Pagórki, Warmian-Masurian Voivodeship

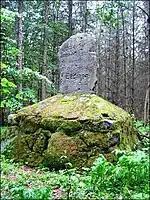
Imperial Stone in the Hills - was set to commemorate the visit of Kaiser Wilhelm II in 1899.

Rehberg originated as a settlement in the course of the German colonisation of the East on the territory of the Teutonic Order. It is not known when the village was founded. It is most likely that the Grand Master Dietrich von Grüningen donated the 40 hectares of Rehberg area to the Holy Spirit Hospital in Elbing in May 1255. The hospital must have founded a settlement there. In 1347, Rehberg was mentioned as a village for the first time in a document of the Elbing commander Alexander von Kornre. It probably received its name from the forest area "Rehberge" (= germ. "Deer Mountains") in which it was situated. In 1432, the Order gave the village together with the Rehberge area to the provincial knight Hans von Baysen, the Holy Spirit Hospital was compensated with other lands. Rehberg thus became a knight's estate. (German). In 1905 the village had 95 inhabitants.